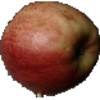
Label: Apple Red 3